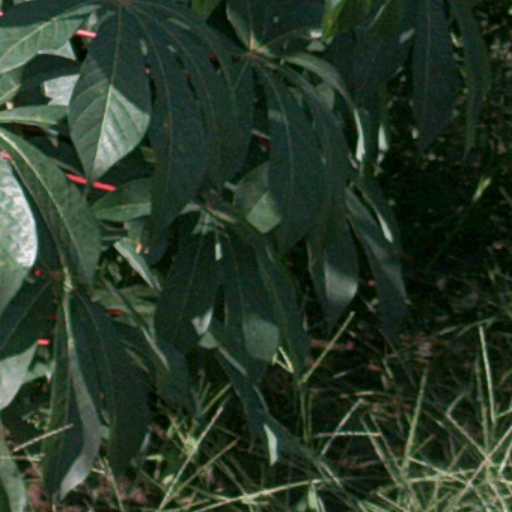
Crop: cassava